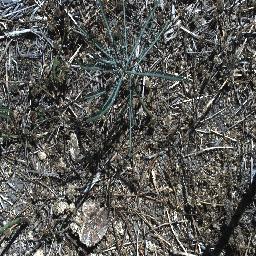
Label: parkinsonia